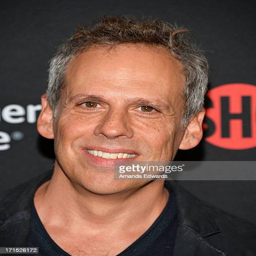
actor arrives at new series premiere